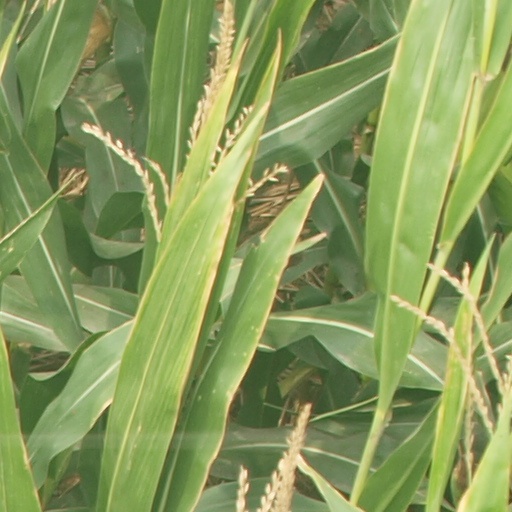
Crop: maize; corn